Jules Vinçard

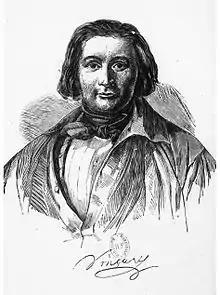
Jules Vinçard

Louis Edmé Jean Baptiste Vinçard, called Vinçard aîné or Jules Vinçard, born 12 thermidor an IV (30 July 1796) in Paris, died after 1878, was an artisan manufacturer of linear measurements, chansonnier, goguettier, follower and propagandist of Saint-Simonianism. He was editor of the newspaper "La Ruche populaire". He lived in Saint-Maur-des-Fossés (Seine) for some time.